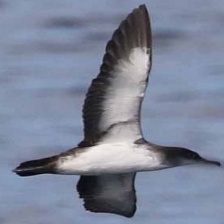
Species: BLACK VENTED SHEARWATER
Scientific name: PUFFINUS OPISTHOMELA